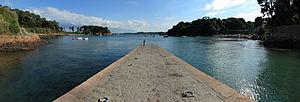
Île-de-Bréhat [il də bʁea] est une commune française située dans le département des Côtes-d'Armor au nord de la pointe de l'Arcouest en Bretagne. Elle est constituée de l'archipel de Bréhat, qui doit son nom à l'île principale, dénommée Bréhat, dont le nom breton est Enez Vriad. L'Île-de-Bréhat appartient au pays historique du Goëlo.